George Martin (American actor)

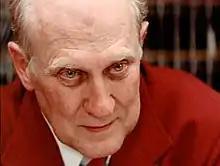
Martin as the hotel receptionist in ""

George N. Martin (August 15, 1929 – June 1, 2010) was an American television, stage, and movie actor who is known for his role as the hotel receptionist in "". A regular at Providence's Trinity Repertory Company, he was nominated for a Tony Award in 1983 for his role in David Hare's "Plenty".